Václav Dobruský

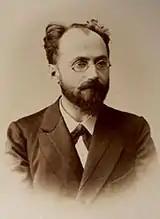
Václav Dobruský

Václav Dobruský ("Vatslav Dobruski"; 11 August 1858 – 24 December 1916) was a Czech archaeologist, epigrapher and numismatist who was mostly active in Bulgaria. The first director of the National Archaeological Museum of Bulgaria from 1893 to 1910, he is regarded as one of the founding fathers of archaeology in that country.